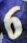
Number: 6